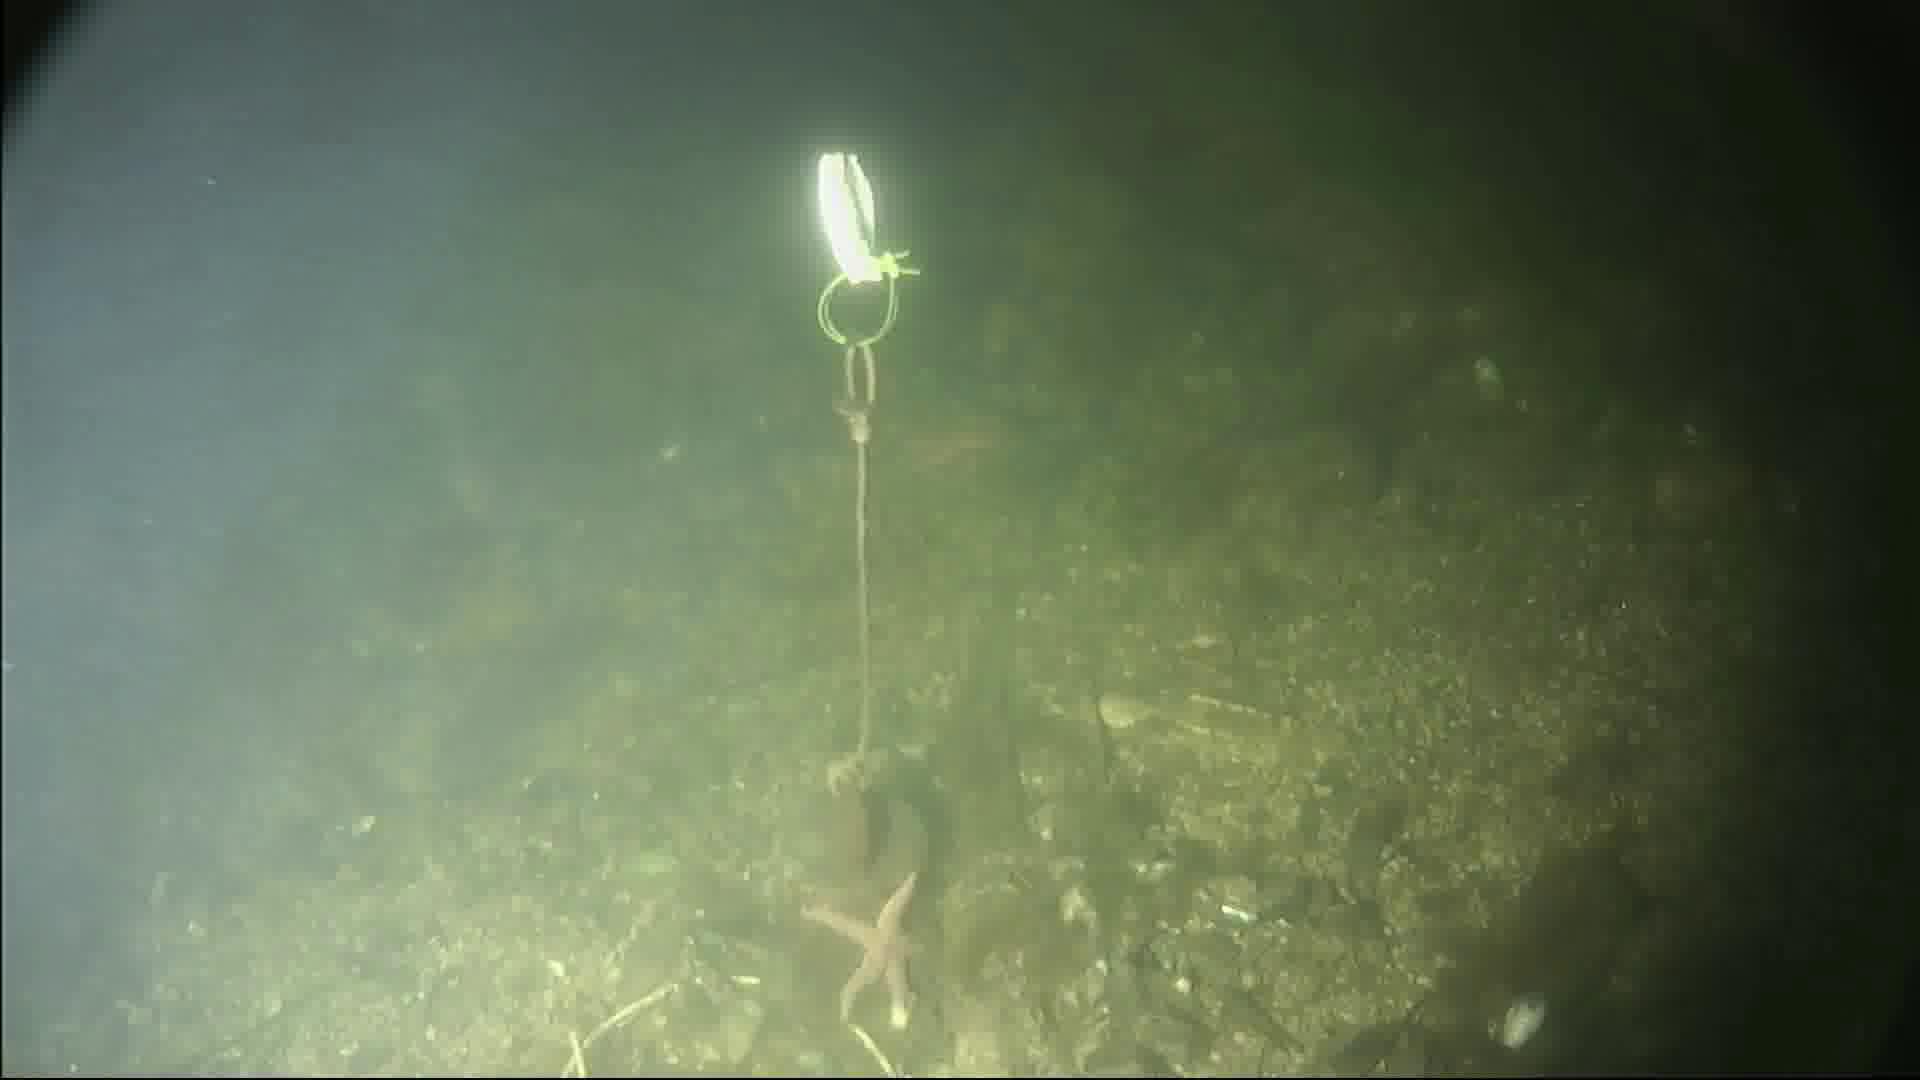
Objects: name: starfish
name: crab